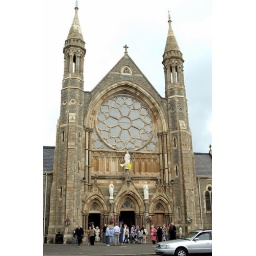
Just as the 11:00 Mass lets out. The rose window is seen above the doors.